Vembar

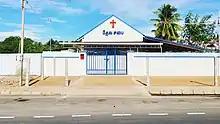
Deva Sabai - God's Church Vembar in 2022

Vembar is a village panchayat in Thoothukudi district in the Indian state of Tamil Nadu. Situated along the East Coast Road at the north end of the district, Vembar has two panchayats - Vembar South and Vembar North.